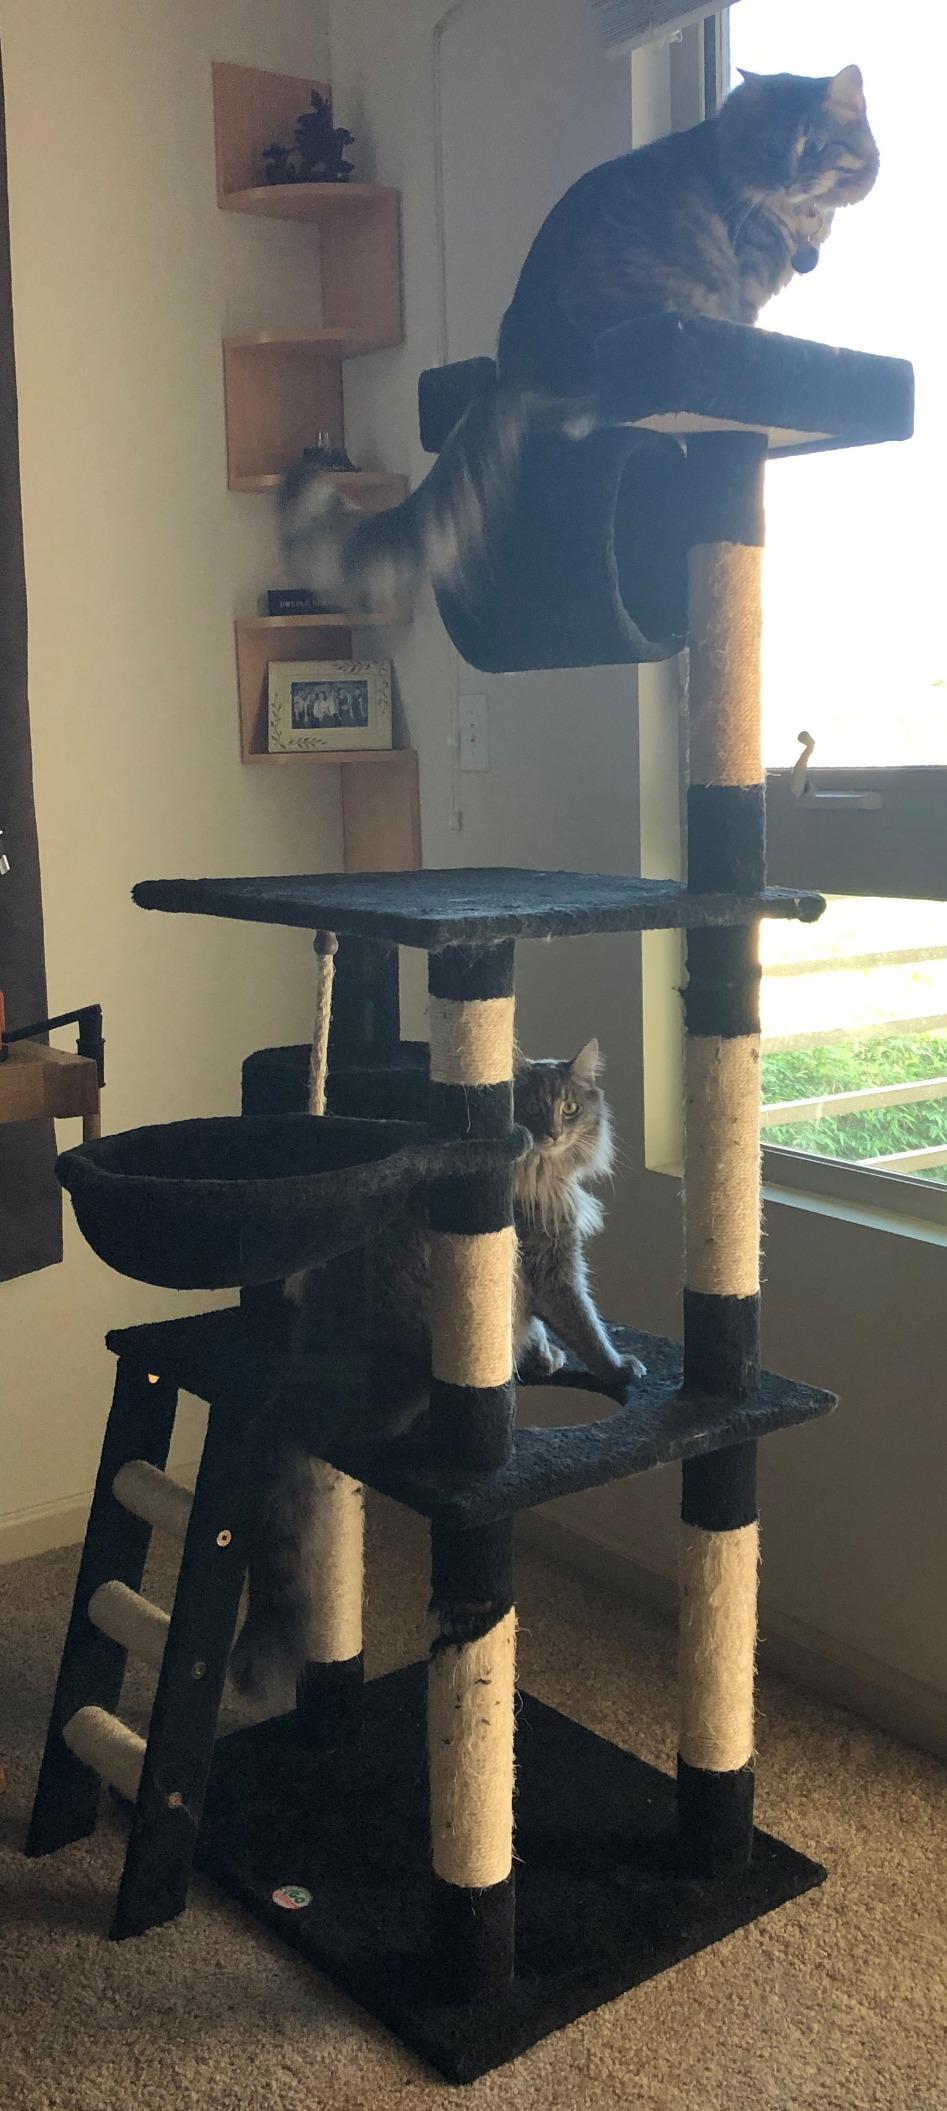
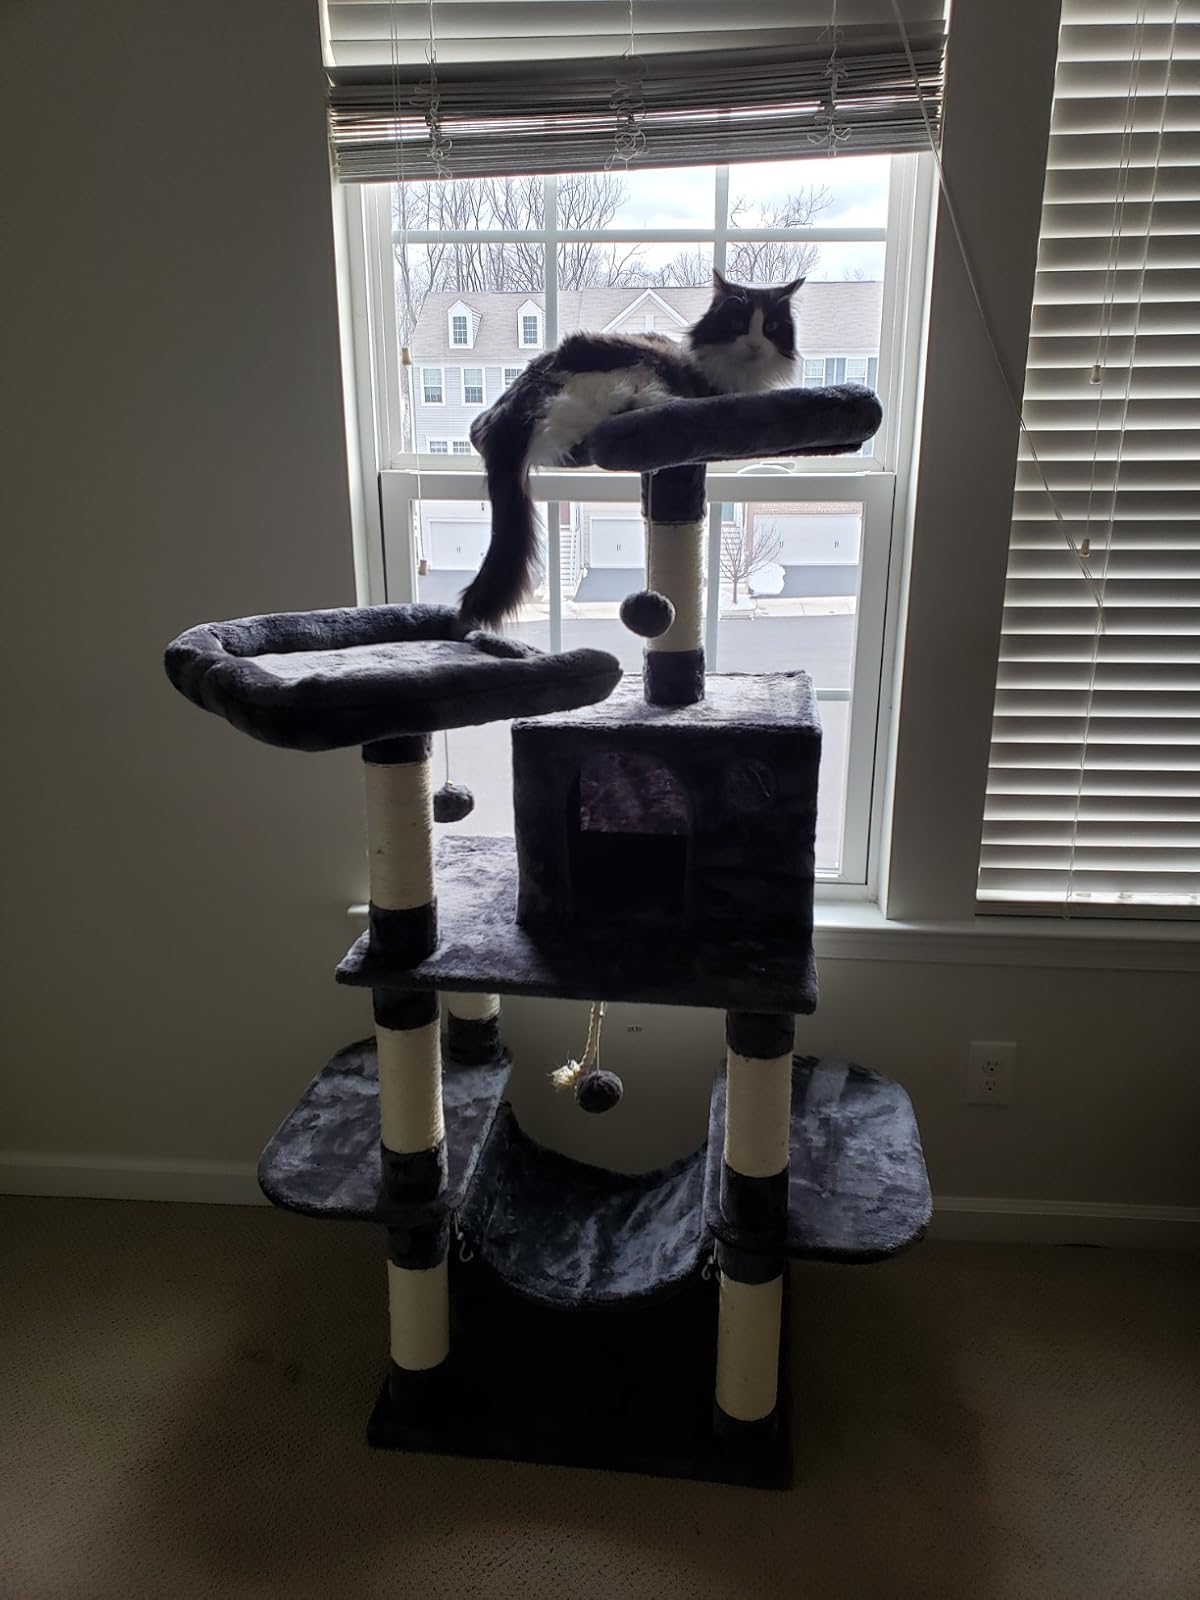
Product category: items_cat tree
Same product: no